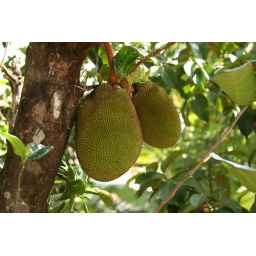
Jack fruit tree in our garden